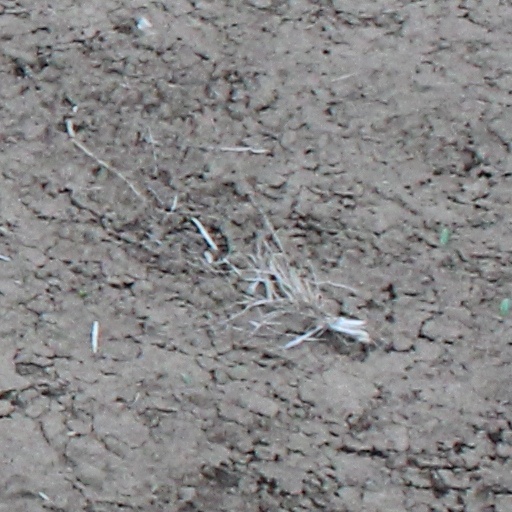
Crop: wheat